Rissik Street Post Office

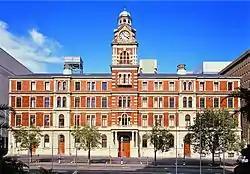
The Rissik str post office while still operational in 1988

The Rissik Street Post Office was built in 1897 during the time of Paul Kruger. Built and designed by President Paul Kruger's architect Sytze Wierda the Post Office was at one time the tallest building in Johannesburg, with a height of 102 metres (334.64 ft).